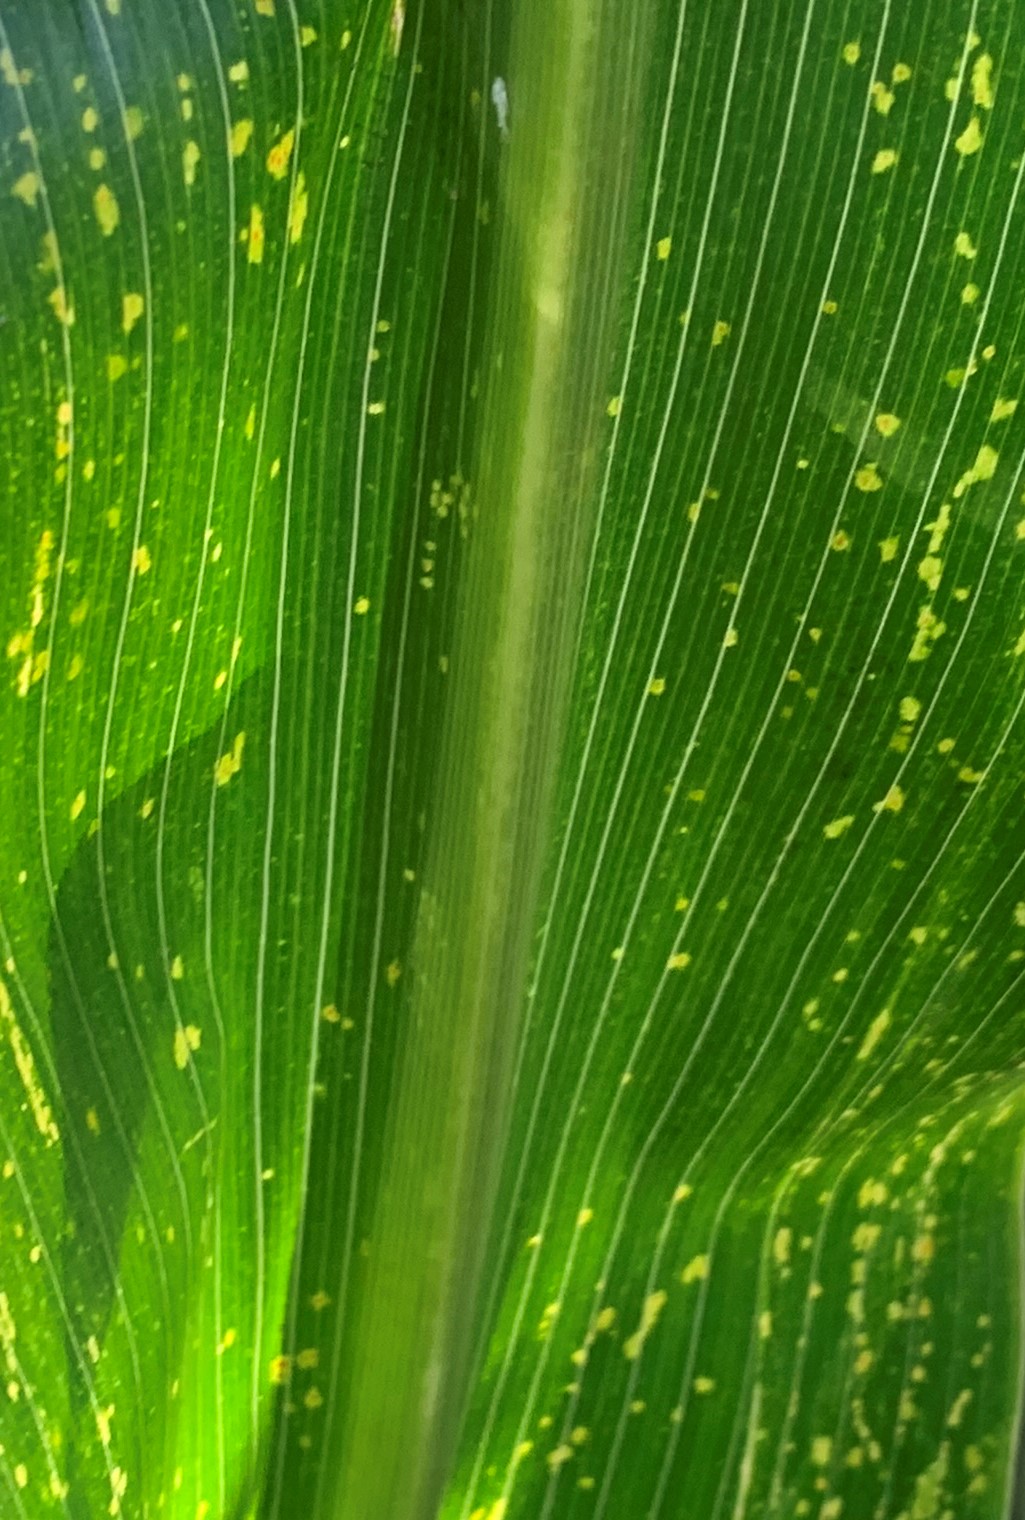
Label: MLN